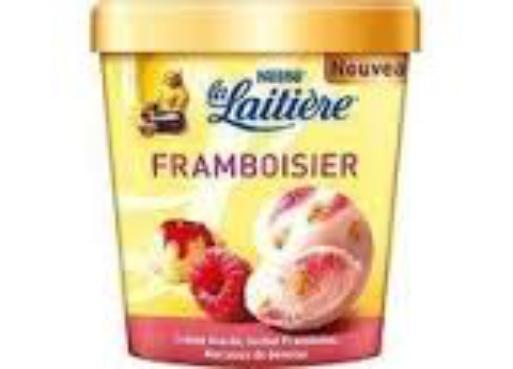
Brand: La Laitiere
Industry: Food